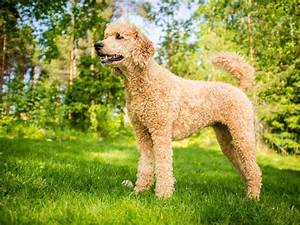
Label: cane